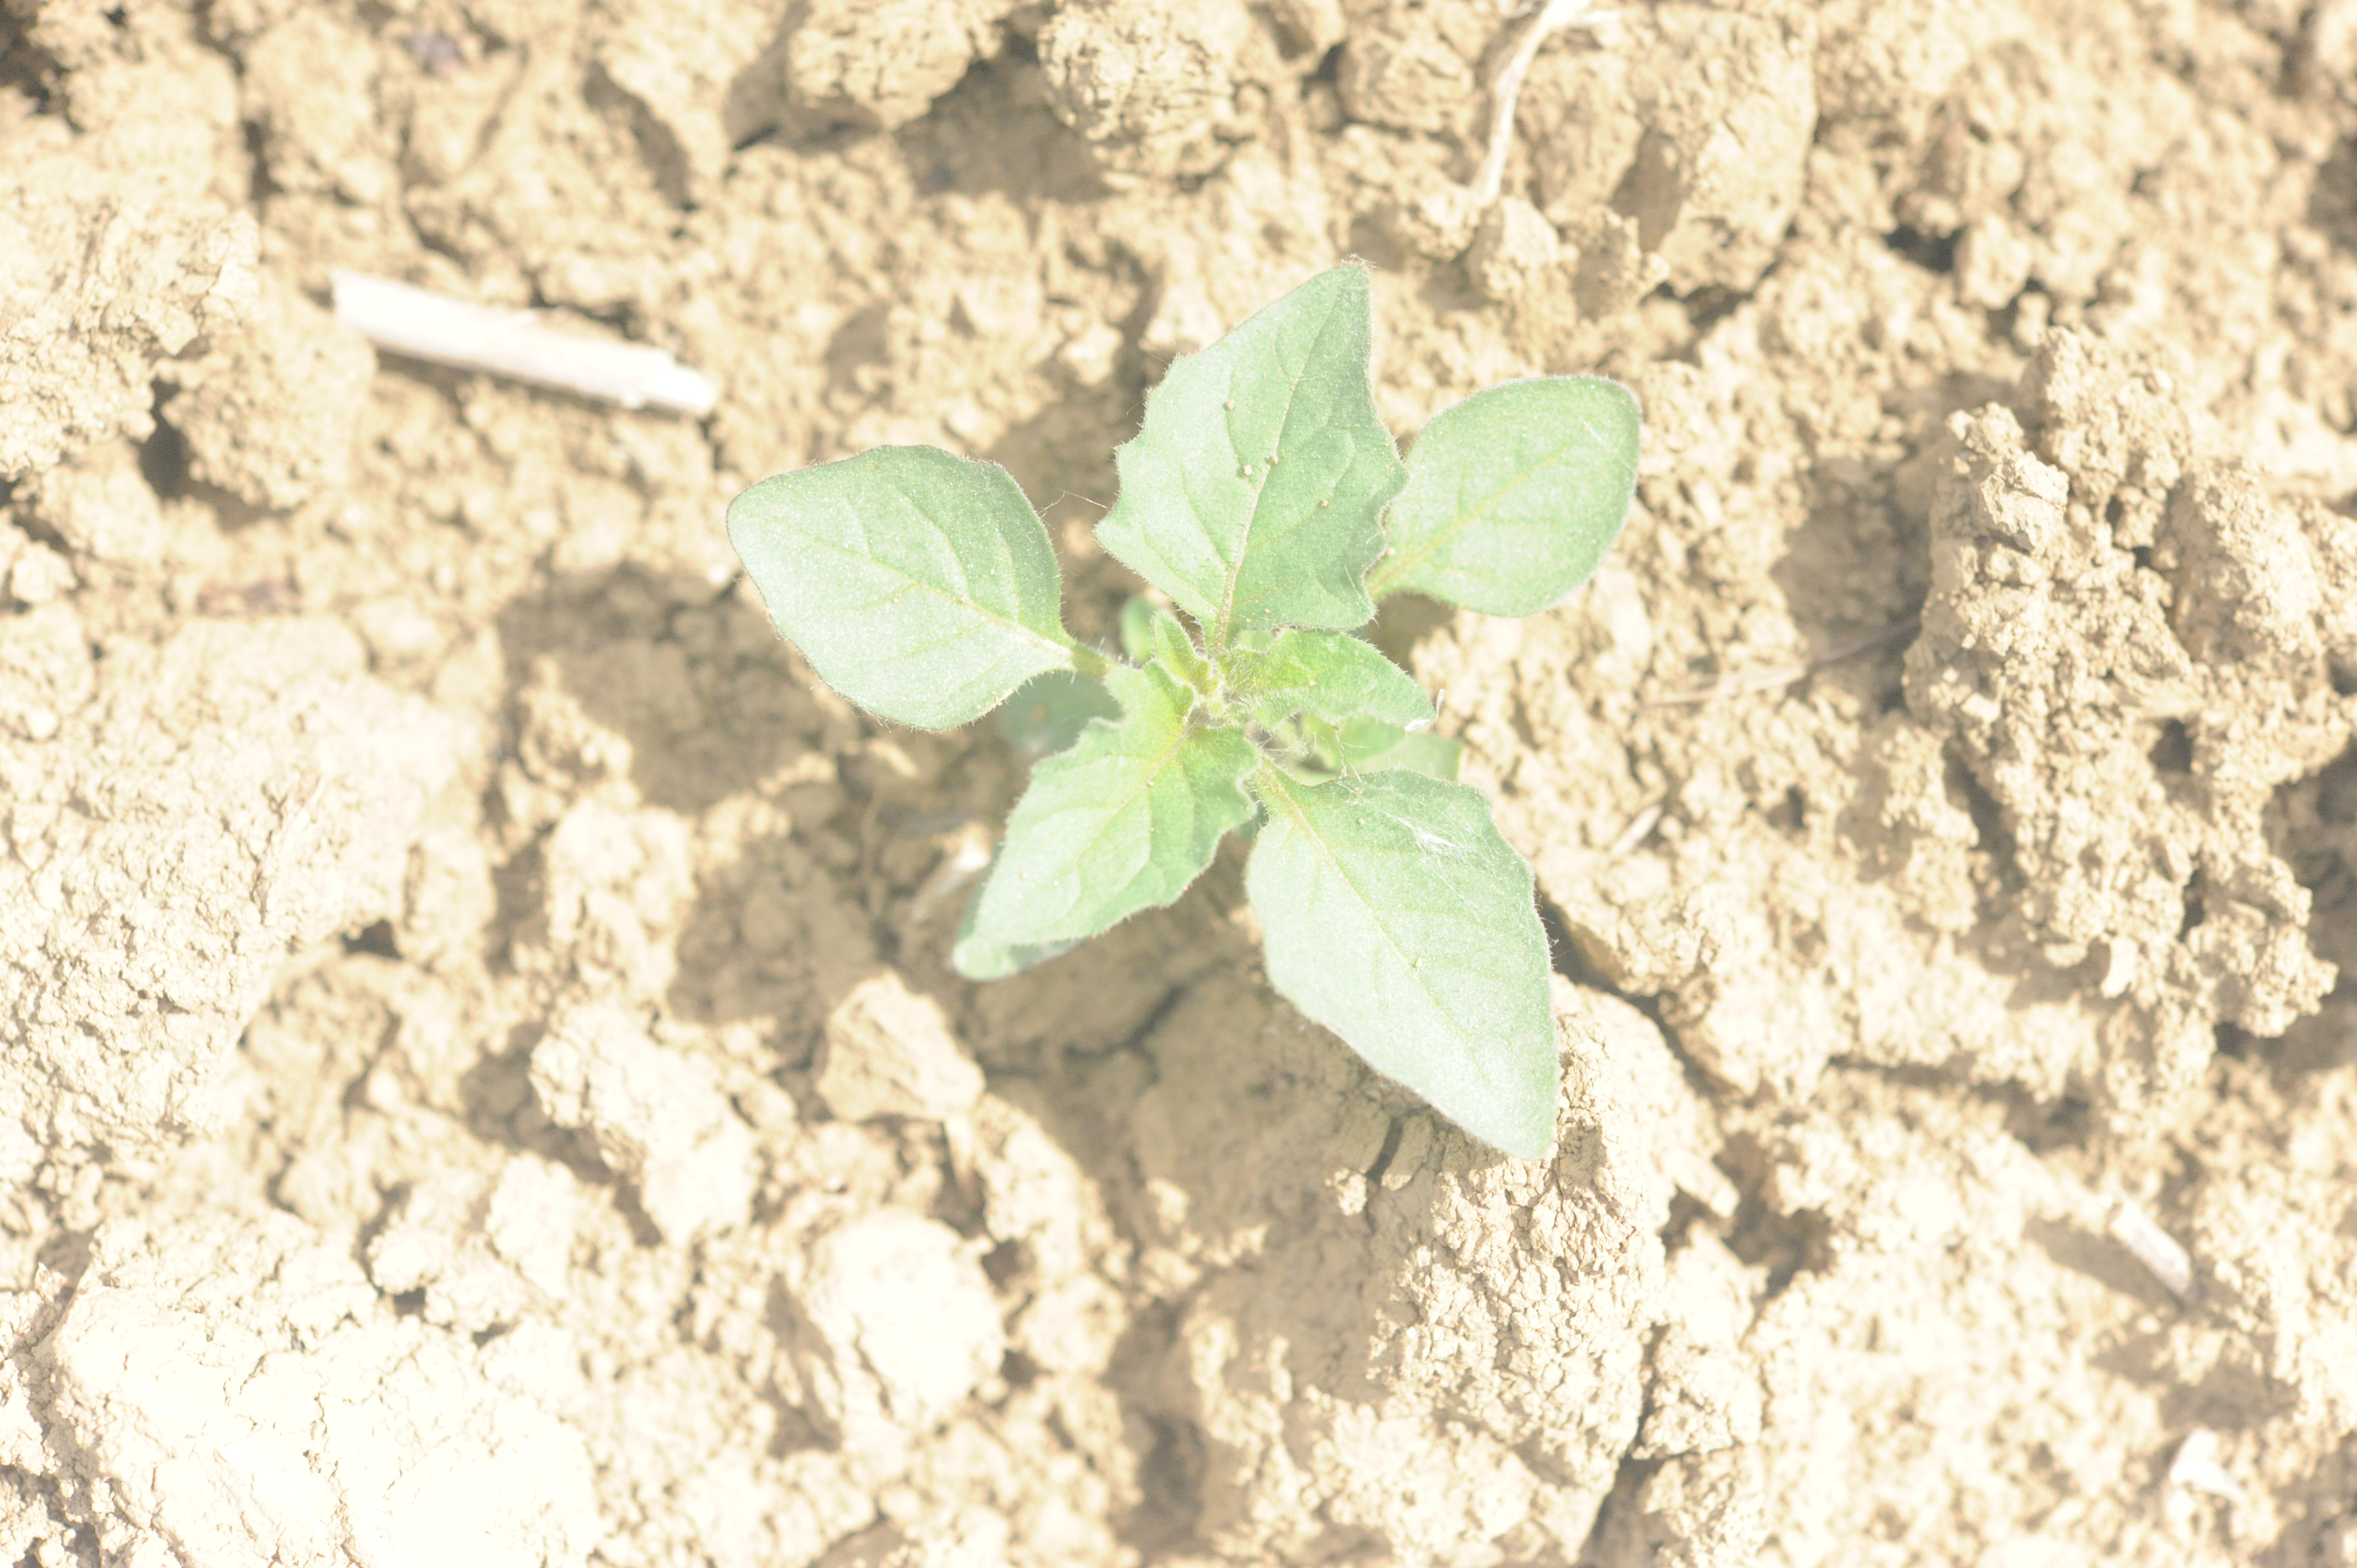
Label: black_nightshade